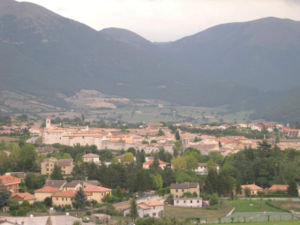
Norcia
Panorama over Norcia
Norcia er en by i provinsen Umbrien i Italien. I området drives jagt, især på vildsvin, og områdets pølser, skinke og andet svinekød er så velkendt, at det italienske ord for charcuteriprodukter som pølser og skinke er norcineria, opkaldt efter byen.